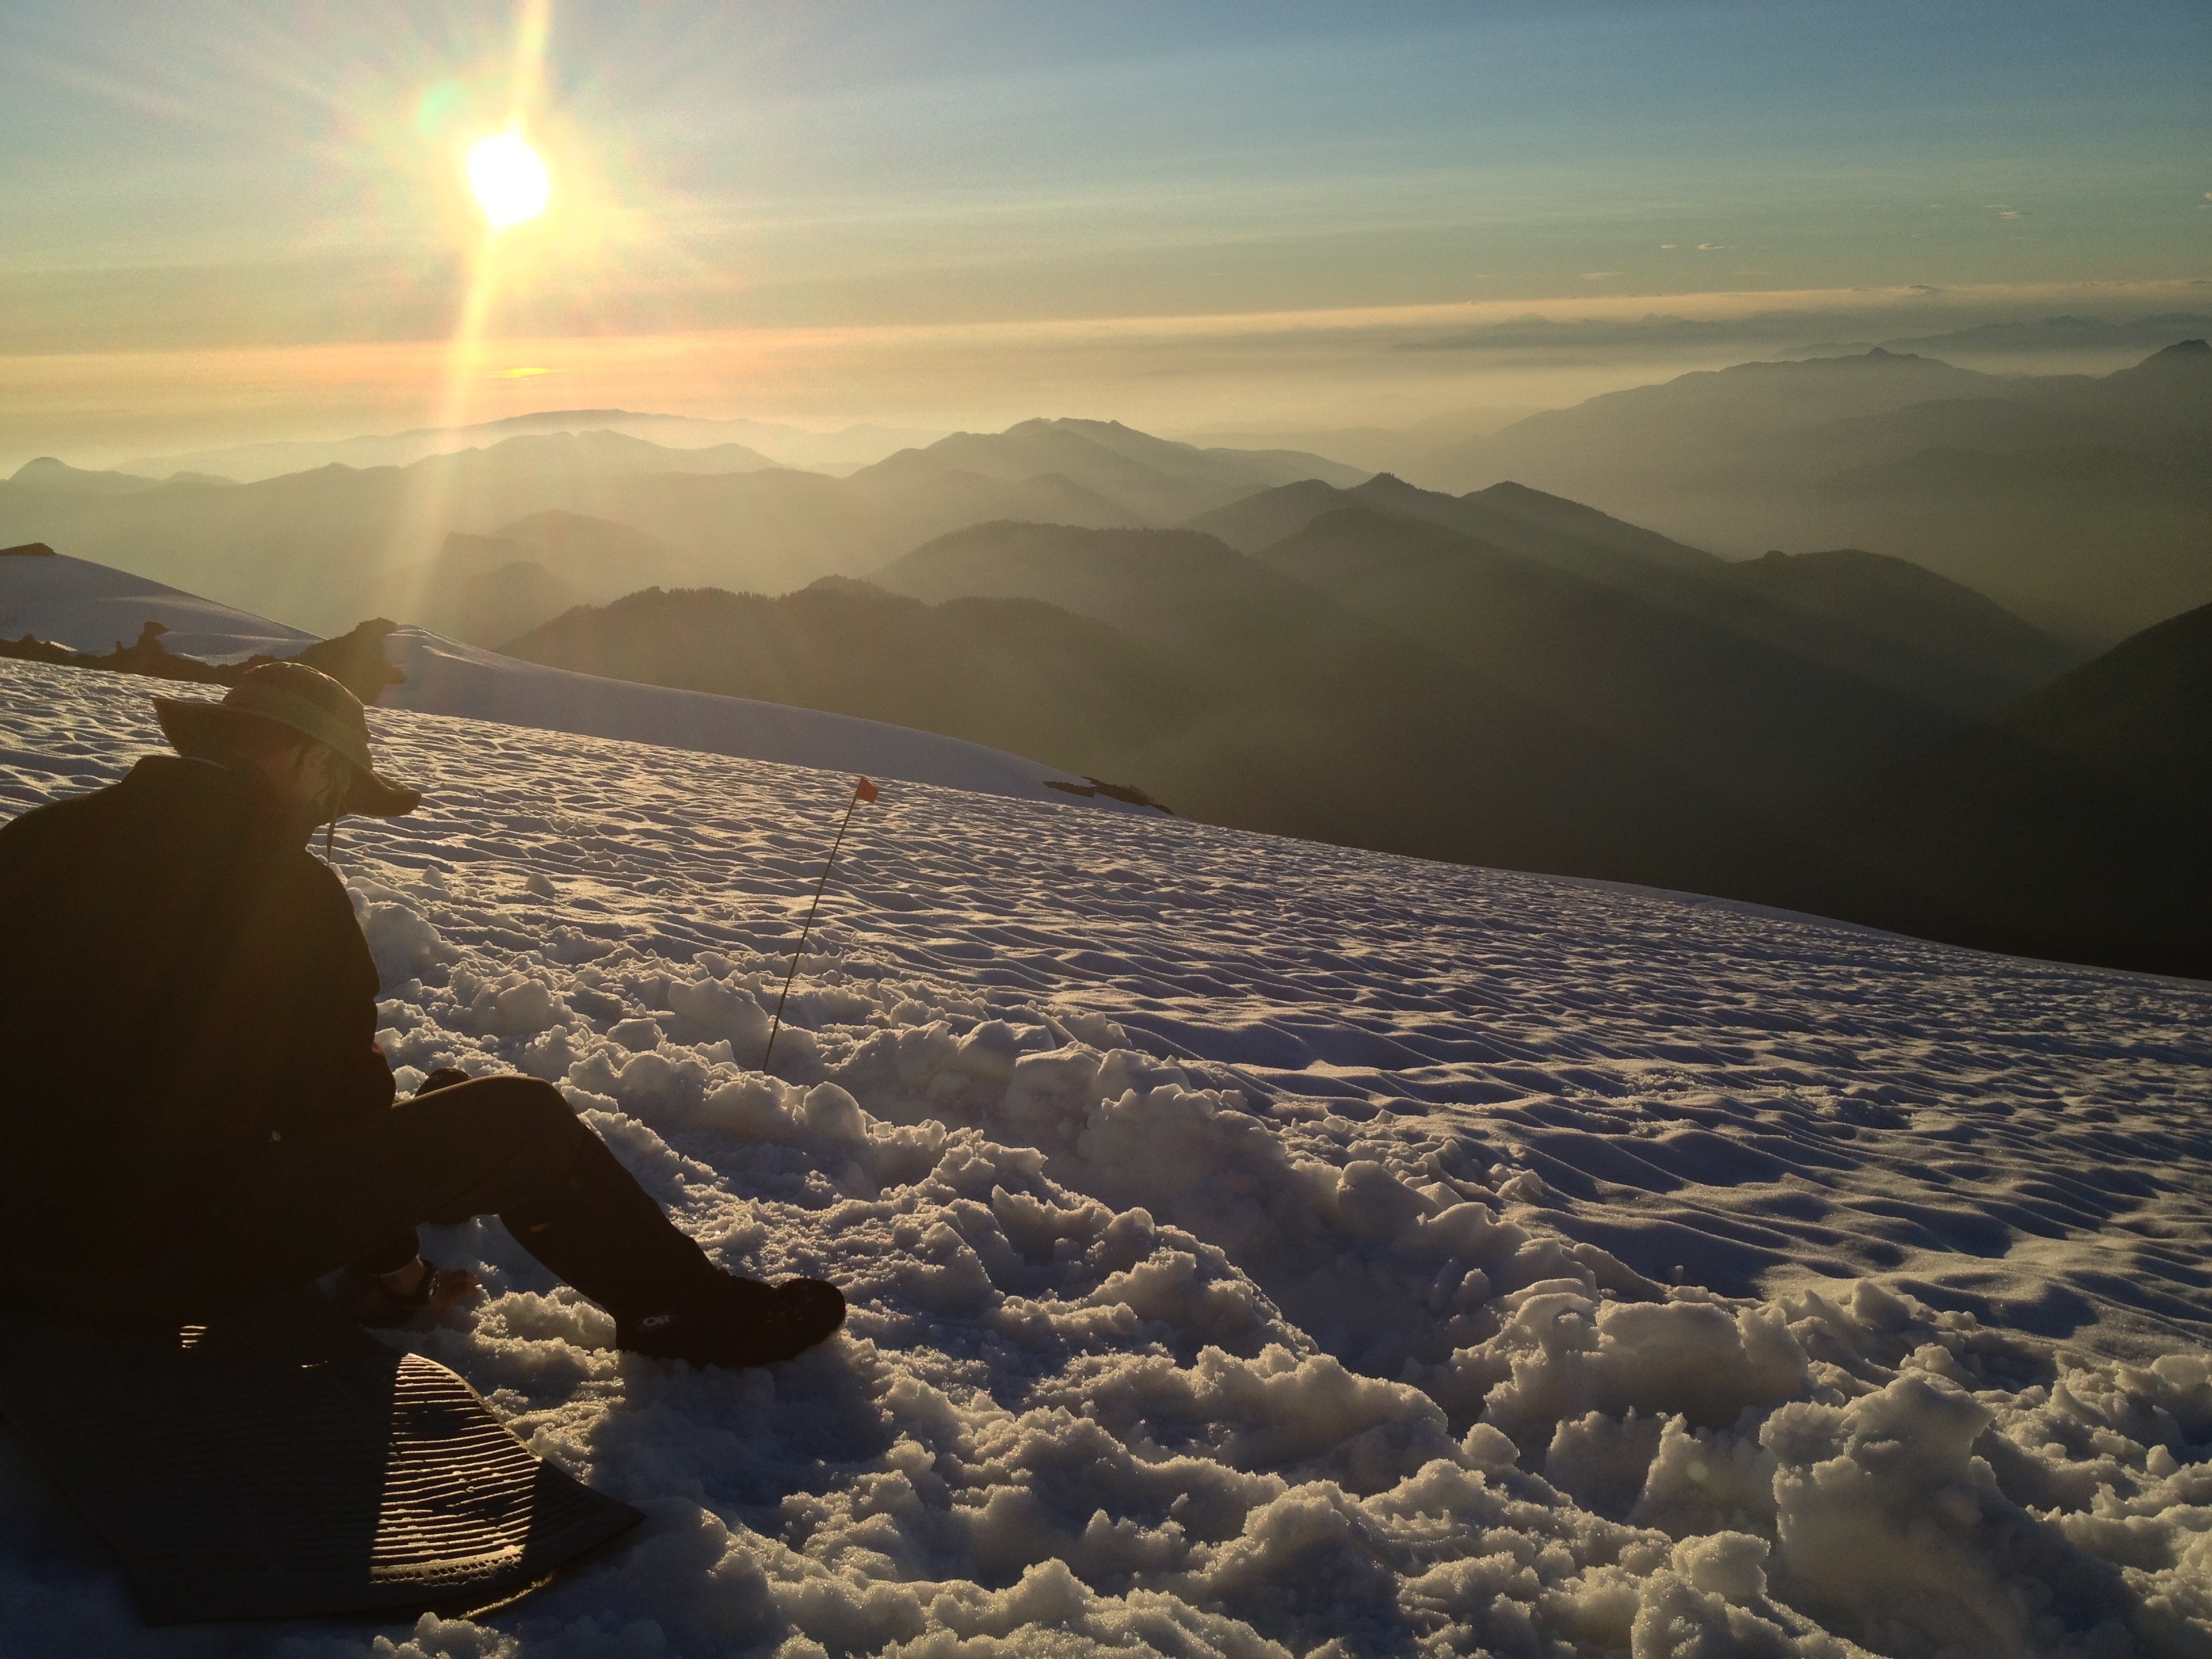
landscape, sea, coast, horizon, mountain, snow, cloud, sky, sun, sunrise, sunset, sunlight, morning, hill, lake, dawn, valley, mountain range, dusk, evening, reflection, weather, arctic, summit, plateau, landform, atmospheric phenomenon, mountainous landforms